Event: Nepal Earthquake
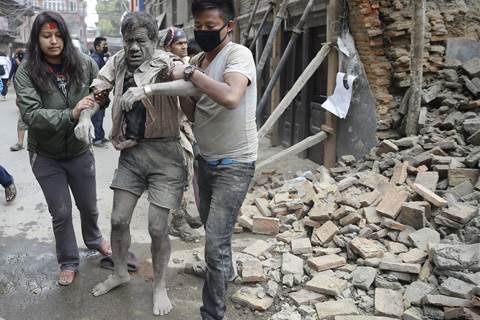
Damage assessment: damage